Solberge Hall Hotel

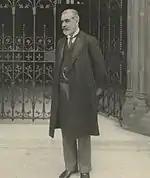
John Hutton (1847–1921)

John Hutton (1794–1857) built Solberge Hall in 1824. He was born in 1794 in Newby Wiske. His father was Robert Hutton and his mother was Margaret Squire. The Huttons purchased Sober Gate adjacent to Solberge Hall in 1684. In 1812 when John was eight years old, his father died, leaving him and his sister Margaret in the care of their mother at Sober Gate. John inherited the property when he came of age, and in 1821 he bought Solberge Manor from George Osbaldeston, the cricketer. In 1824, he built Solberge Hall, which for many years was called Sowber Hill. John lived with his sister Margaret until her death in 1833 at the age of 36. He erected an elaborate memorial to her in St Michael’s and All Angels Church in North Otterington. It was considered to be an artistic work and the British Museum holds an illustration of the monument.